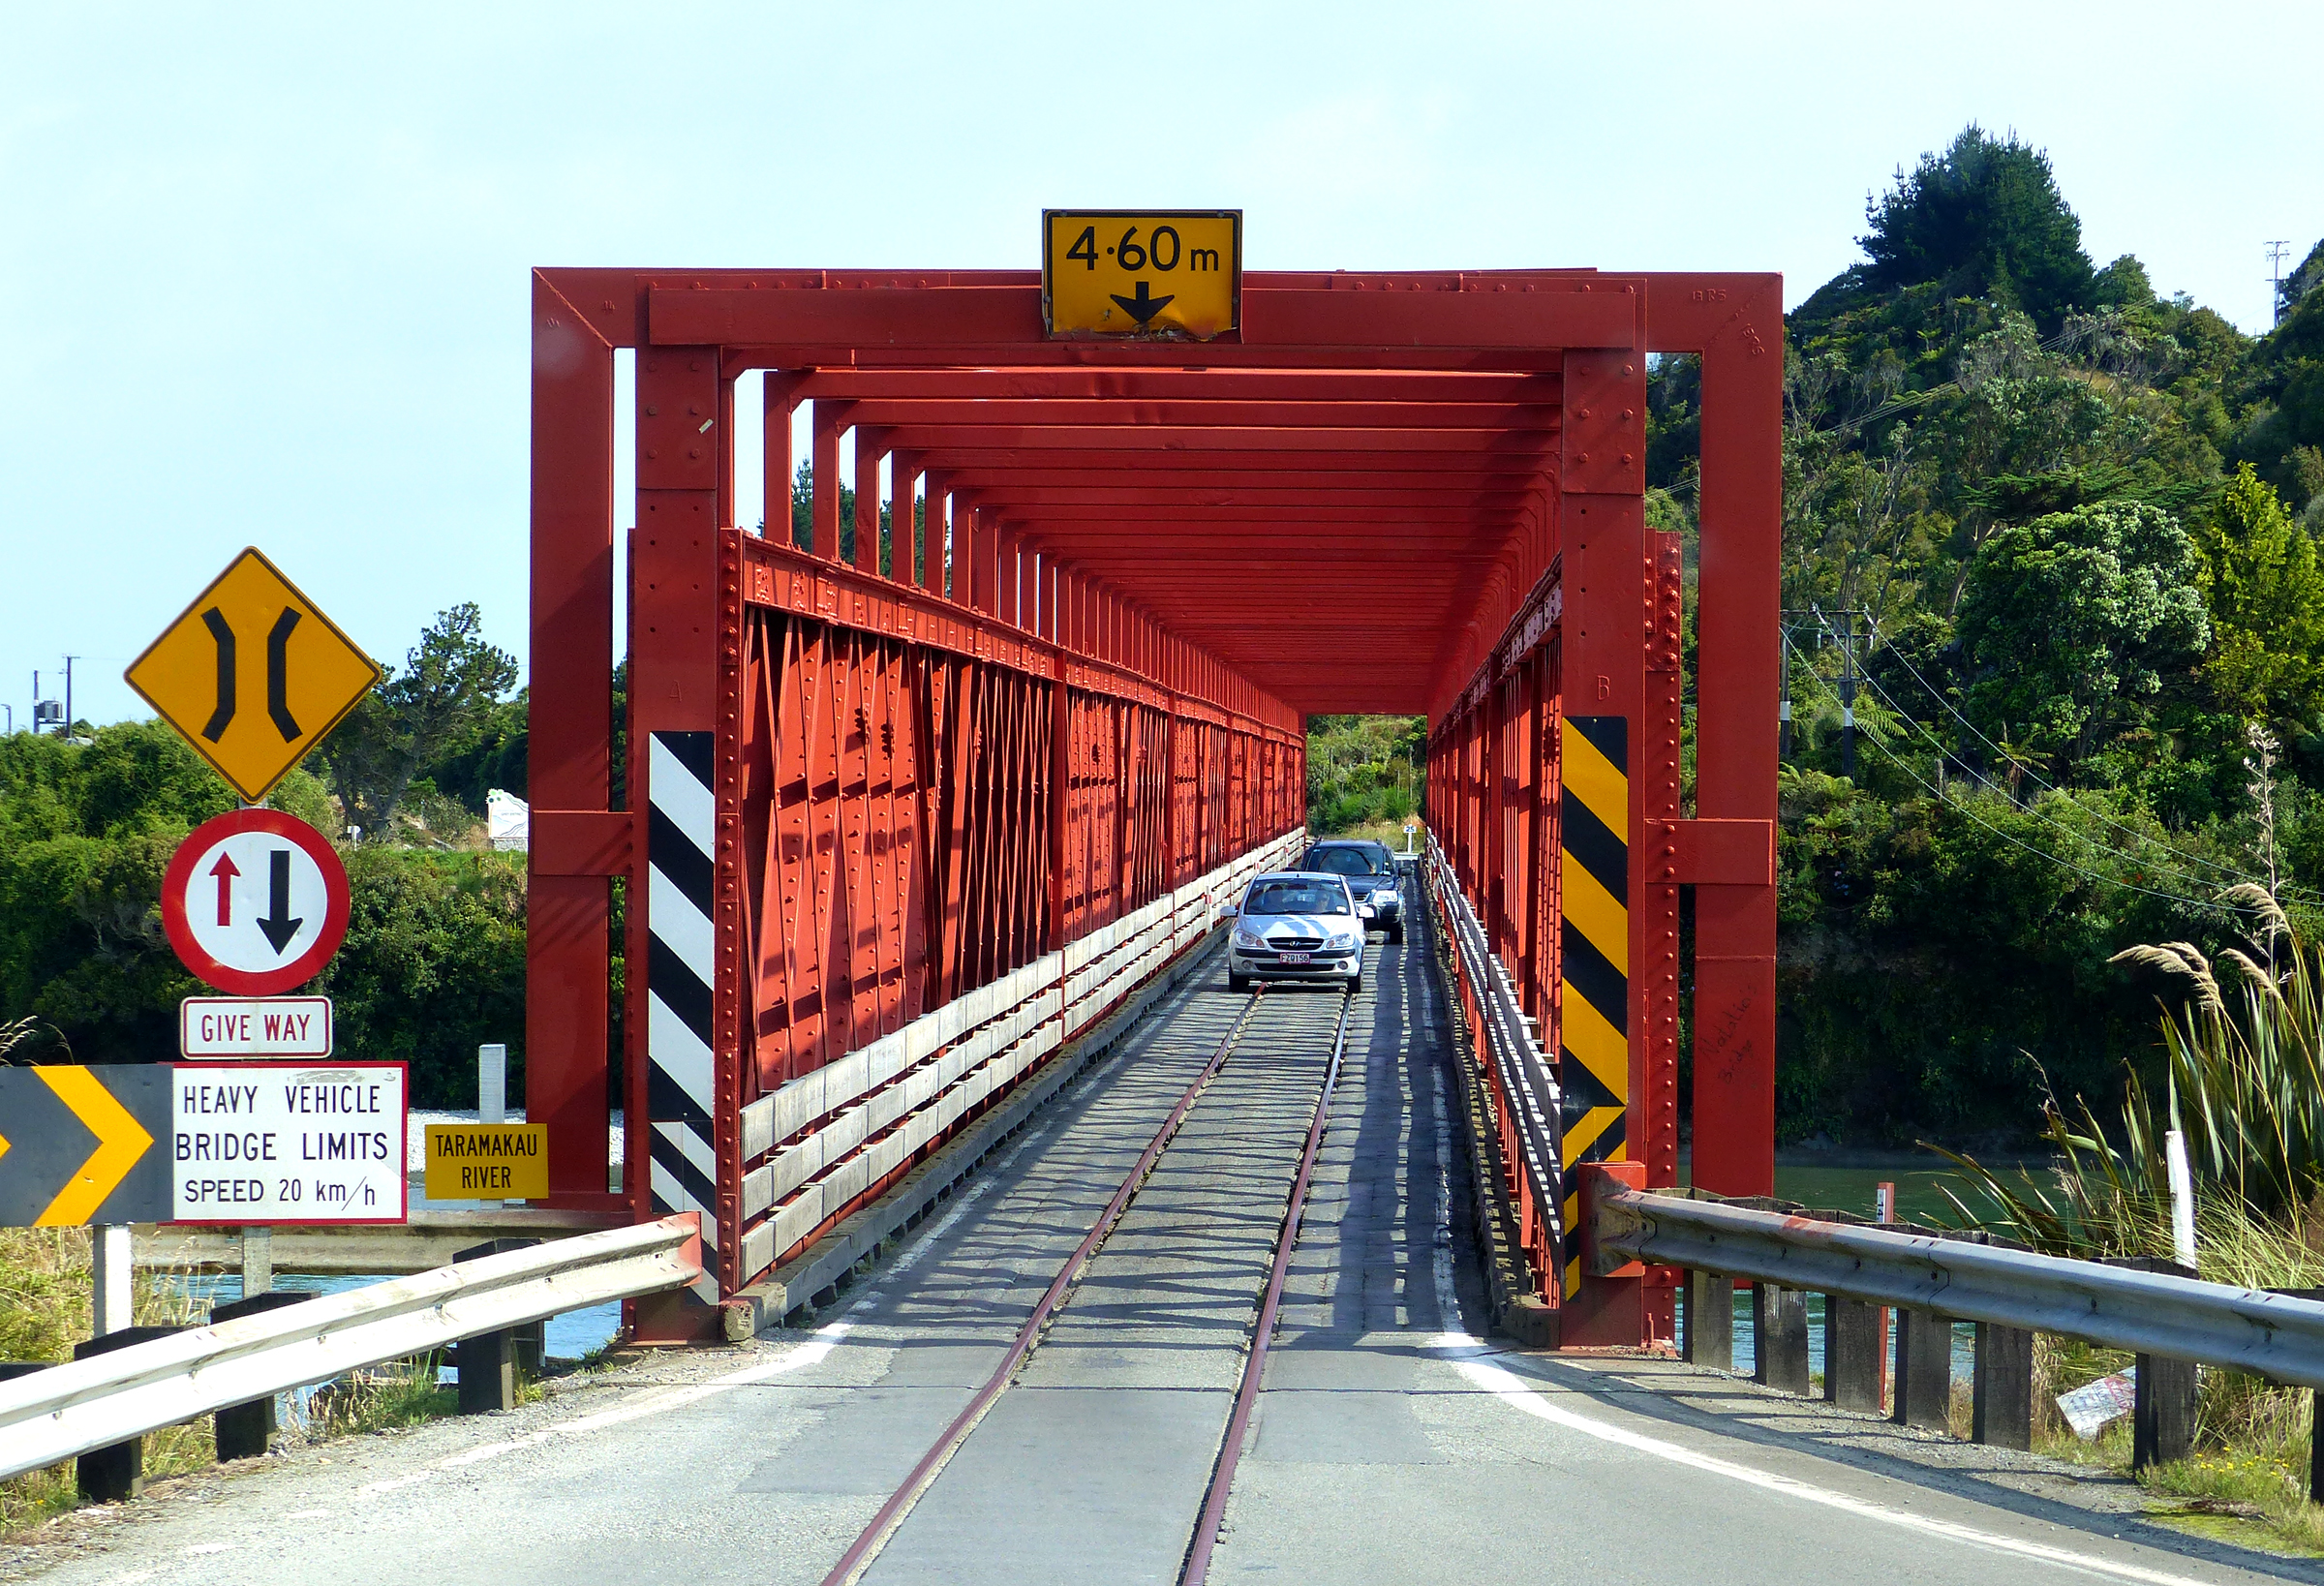
bridge, transport, flickrelite, railandroadbridge, newzealanddriving